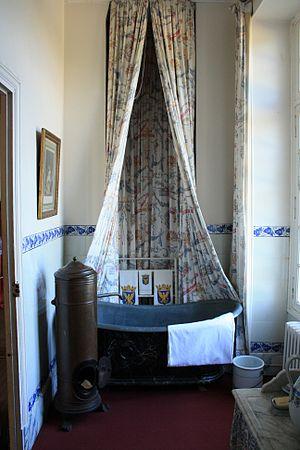
Baignoire, rideau de douche spectaculaire et chauffe-eau ancien dans une salle de bains du Château de Breteuil, situé sur la commune de Choisel en France
Un rideau de douche est un rideau utilisé dans le but de préserver l'intimité de quelqu'un qui se douche, et d'empêcher l'eau d'éclabousser le reste de la salle de bains.